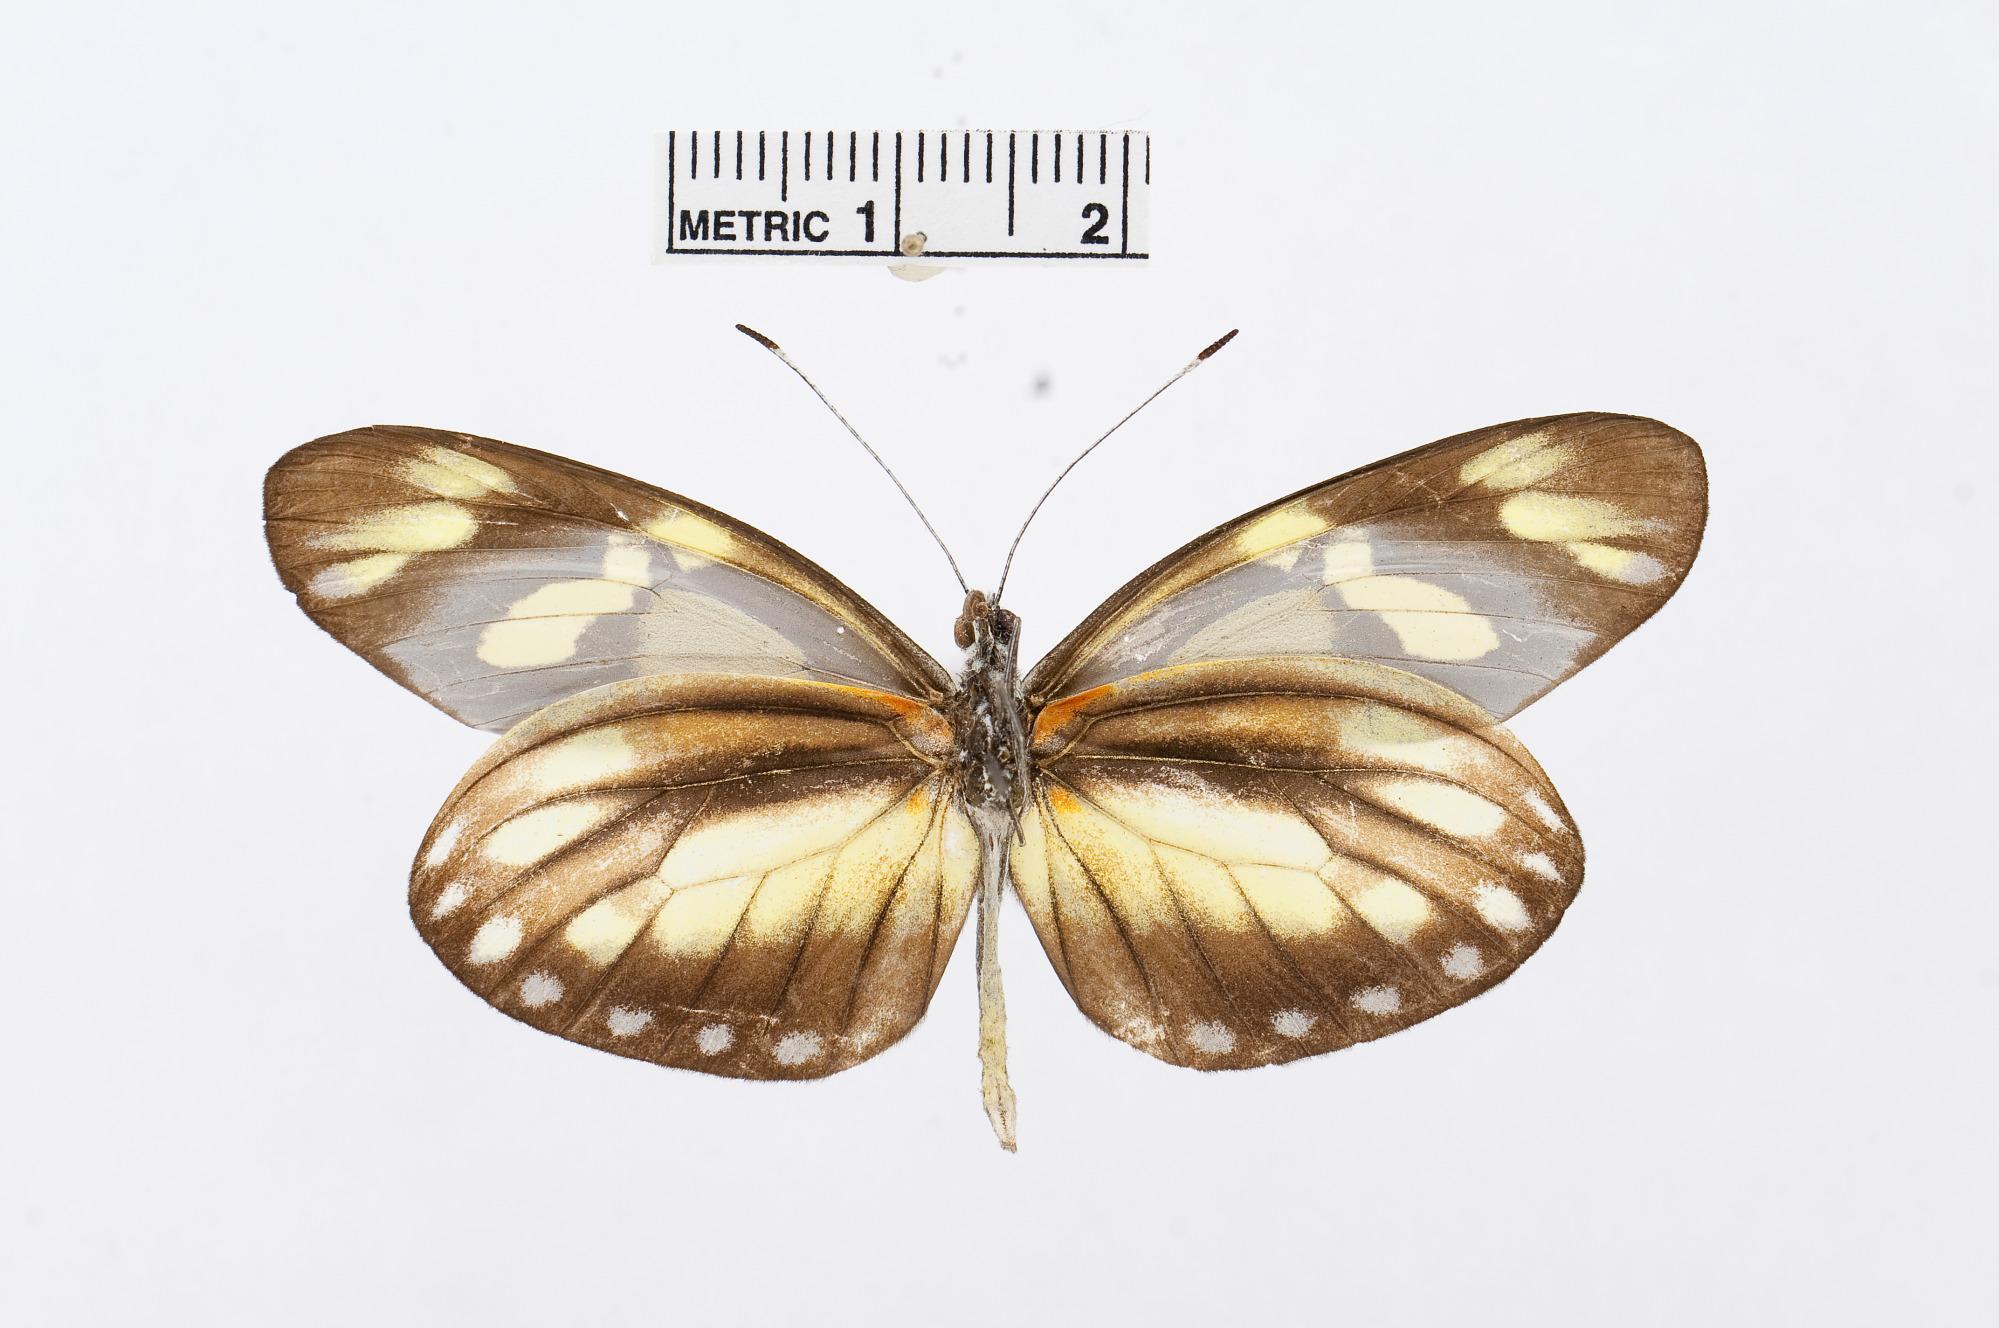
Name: Dismorphia laja
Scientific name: Dismorphia laja
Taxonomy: Animalia, Arthropoda, Hexapoda, Insecta, Lepidoptera, Pieridae, Dismorphiinae